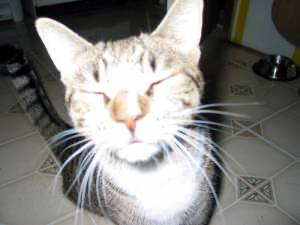
Animal: cat
Breed: Bengal